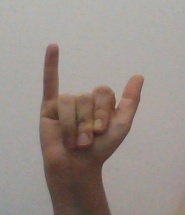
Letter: ya